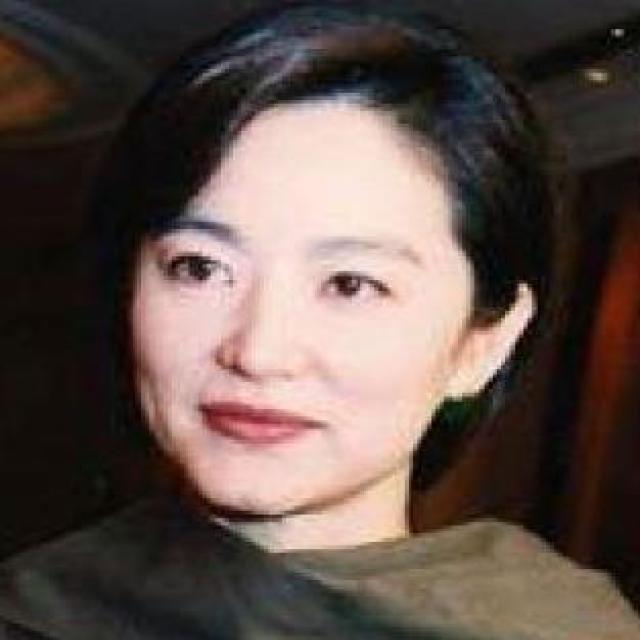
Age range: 45-64